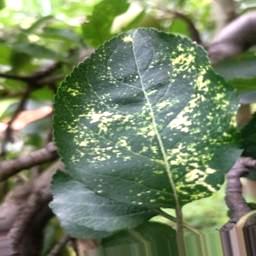
Label: Apple_Mosaic